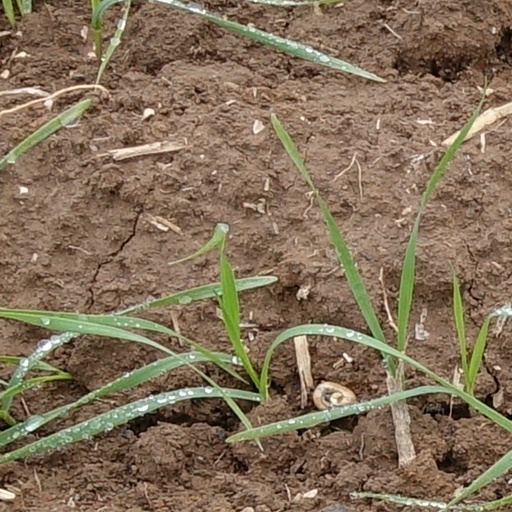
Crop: wheat